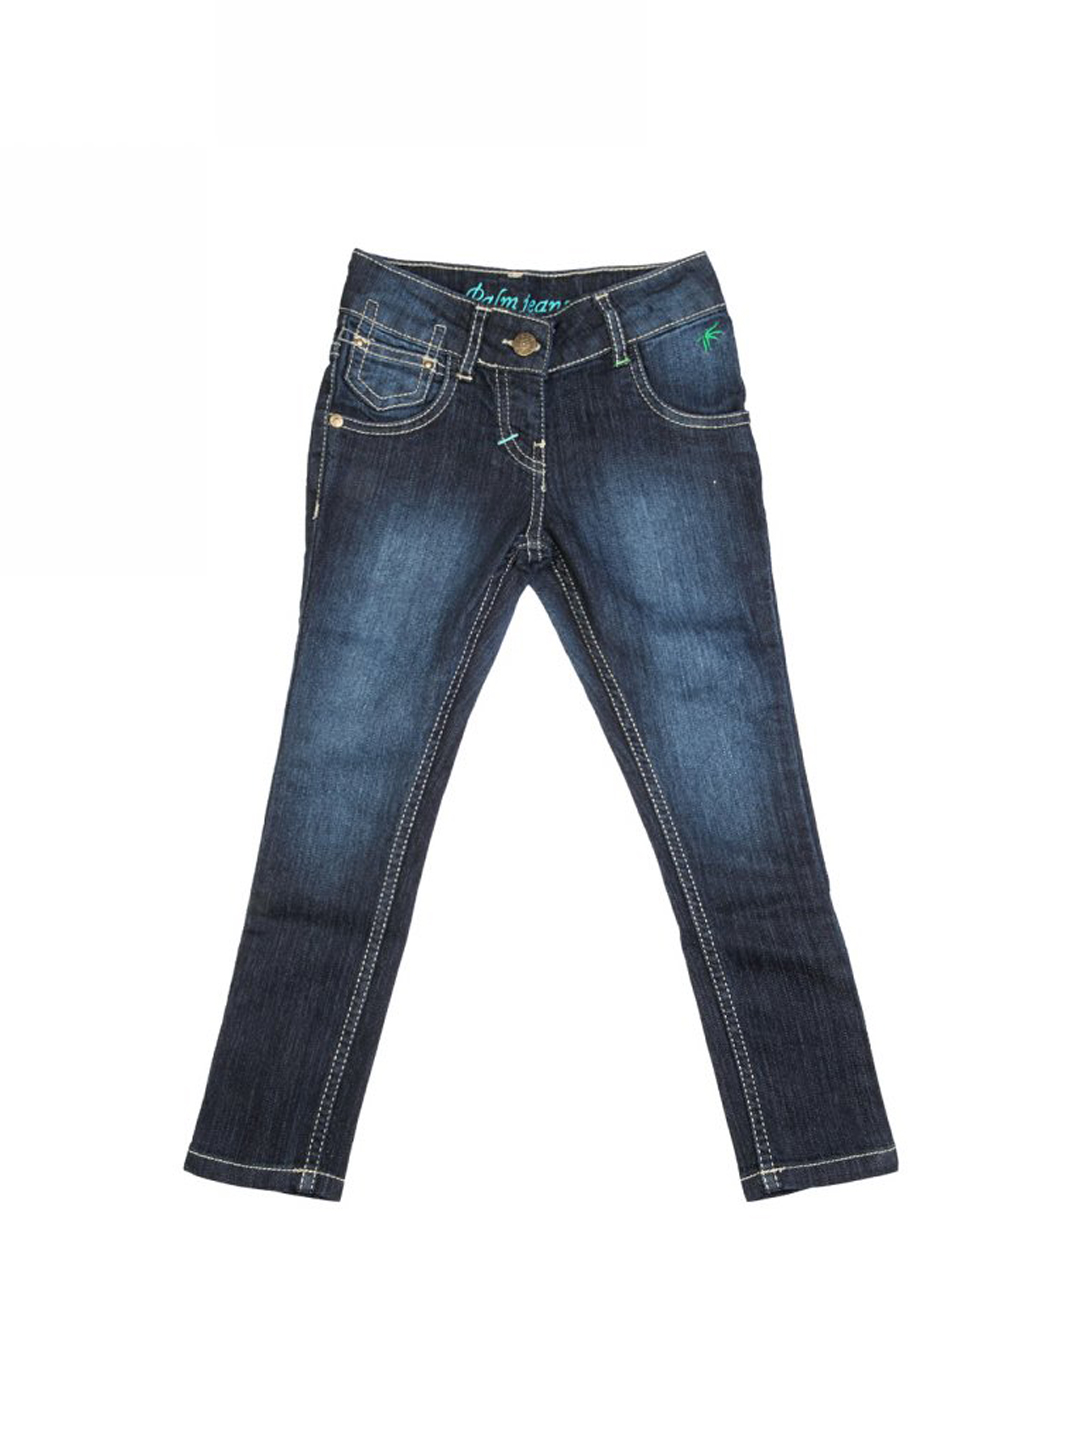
Palm Tree Kids Girl Washed Blue Jeans
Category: Apparel / Bottomwear / Jeans
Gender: Women
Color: Blue
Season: Fall 2011
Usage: Casual